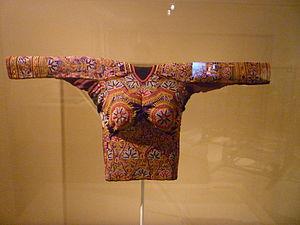
Un choli est un chemisier à découvert ou un haut généralement porté avec un sari dans le sous-continent indien. Le choli fait également partie du costume ghagra choli dans le sous-continent indien.